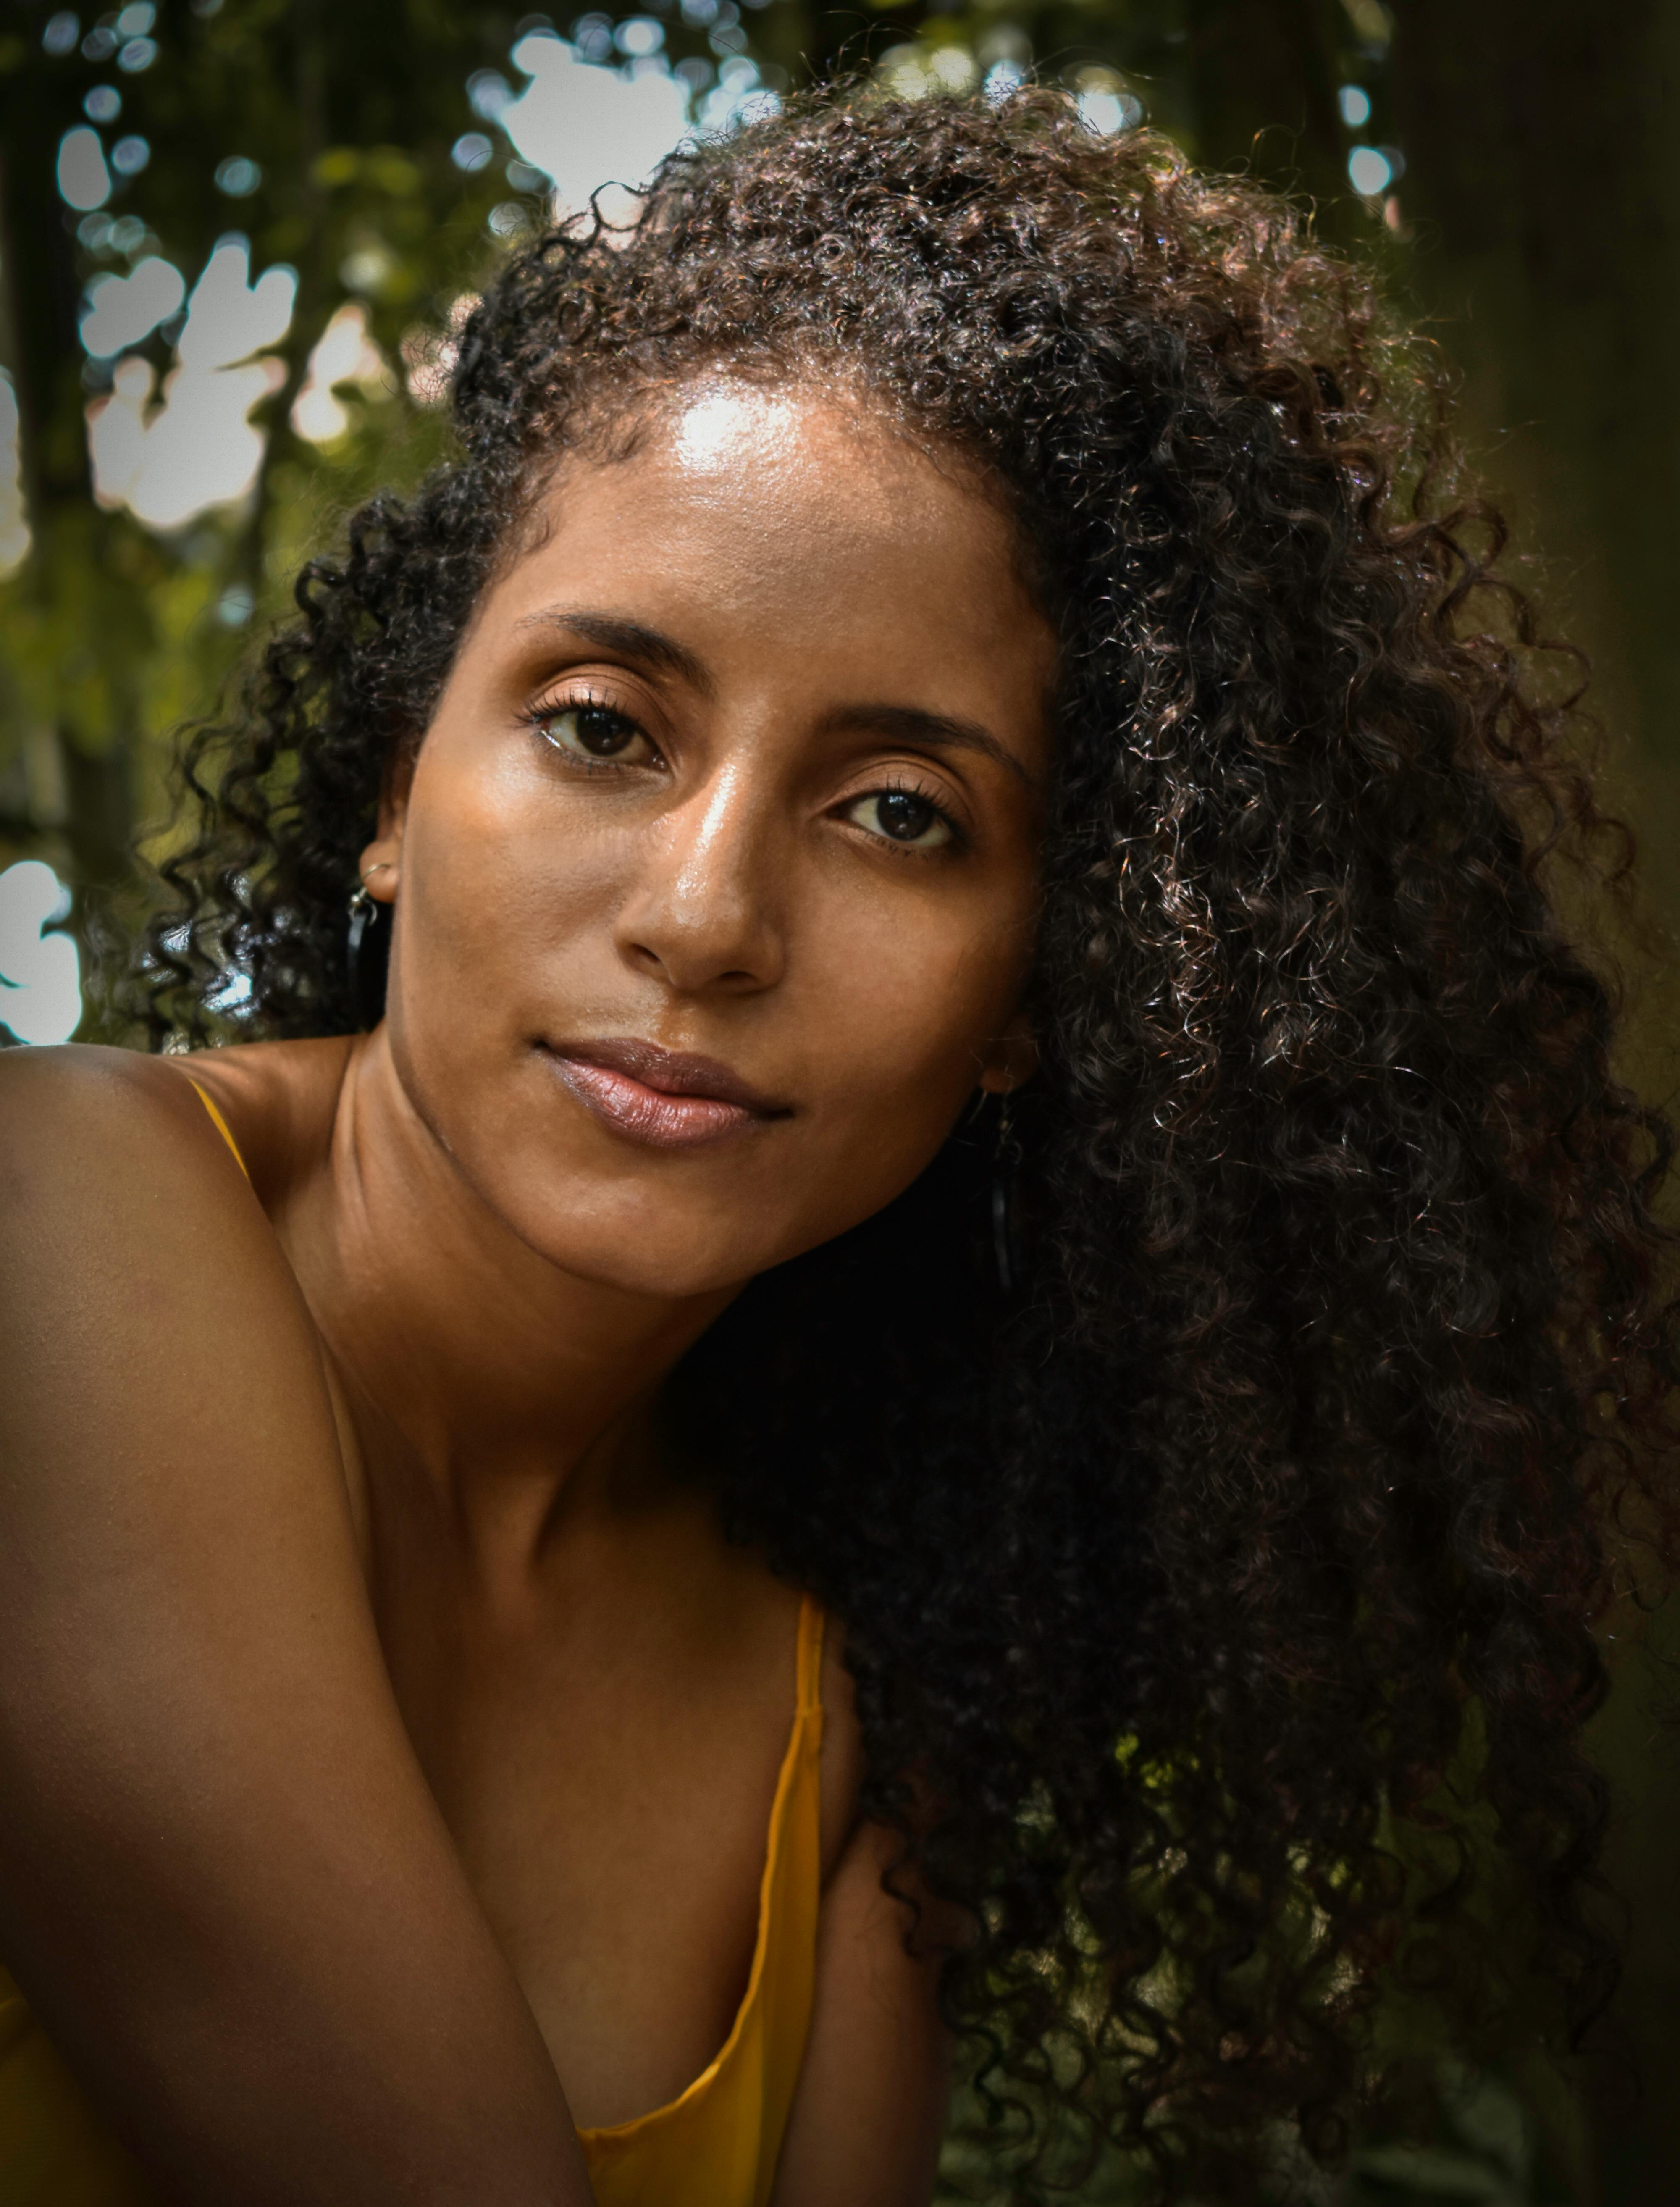
Gender: women